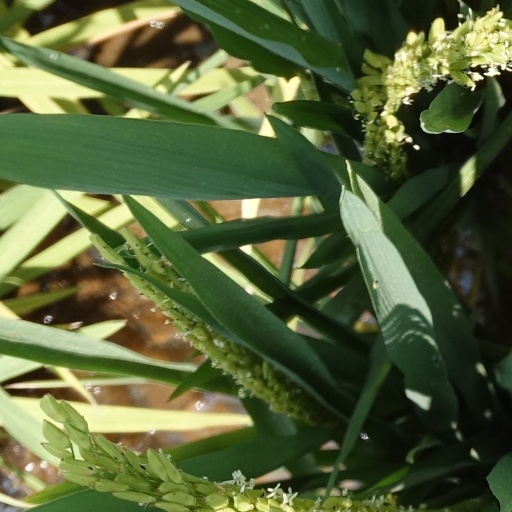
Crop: rice